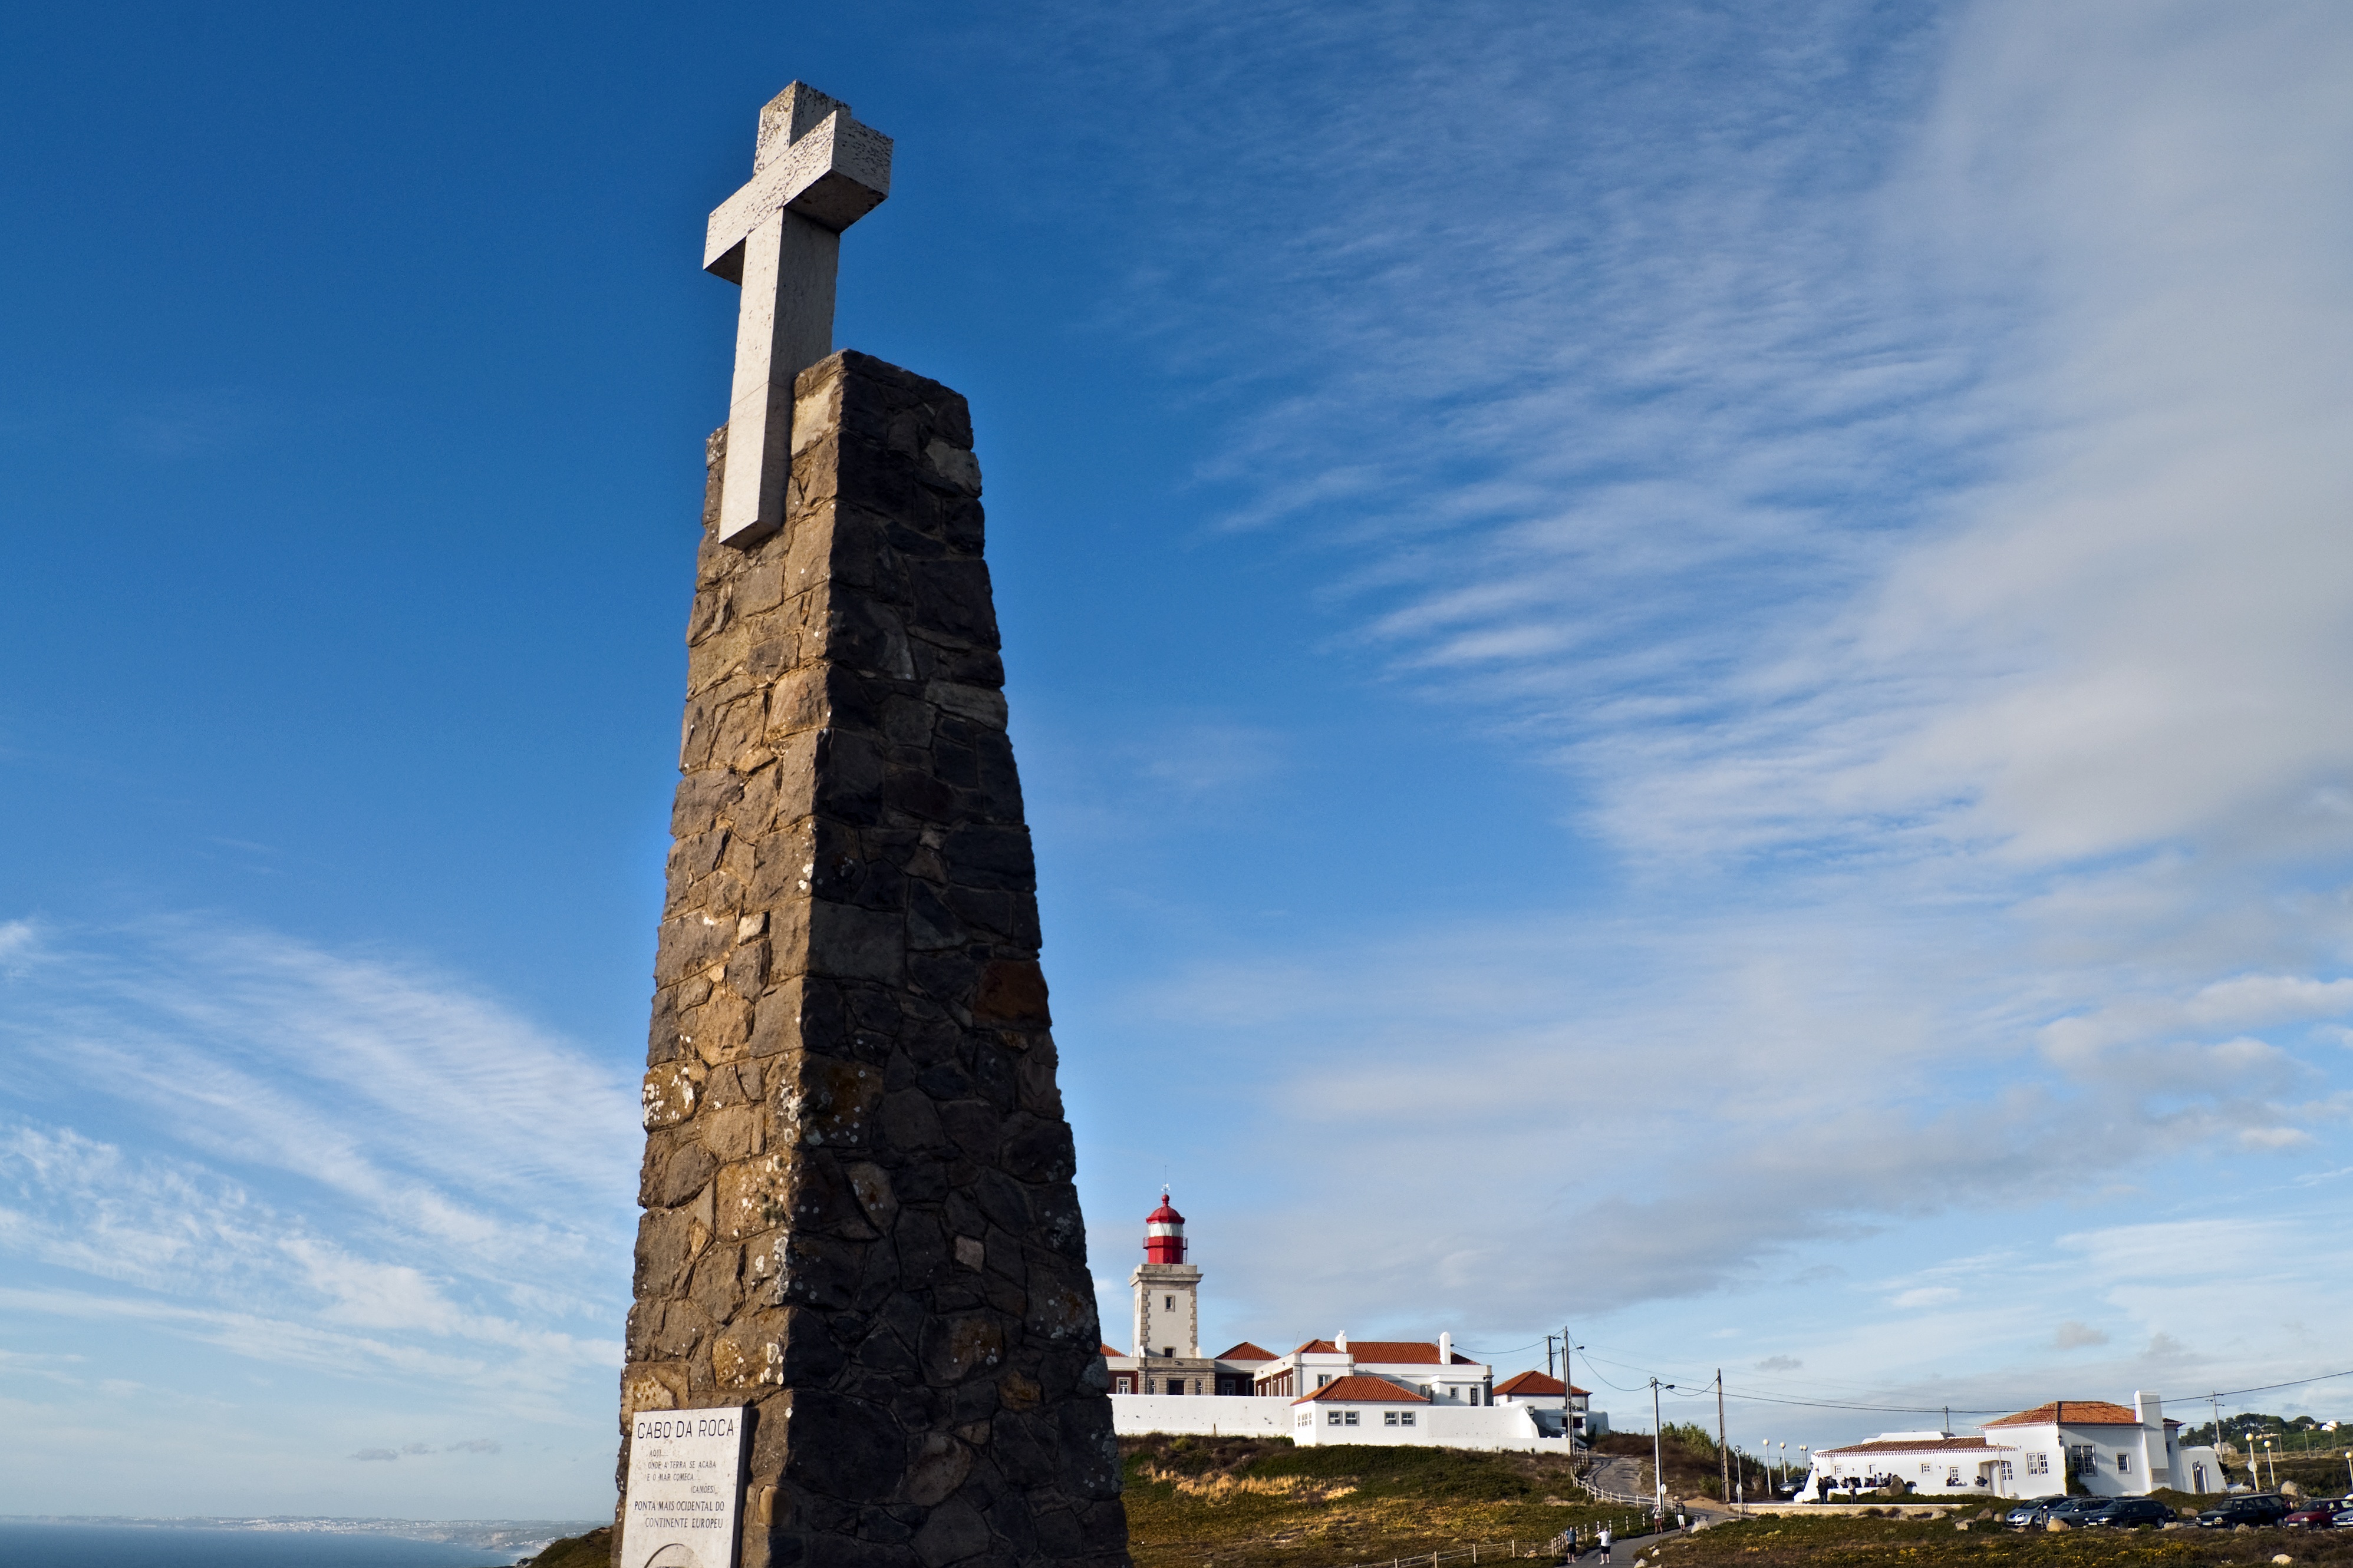
rock, cloud, lighthouse, sky, monument, europe, statue, tower, landmark, sculpture, sunny, memorial, spire, obelisk, summertime, portugal, sintra, cape, monolith, cabo de roca